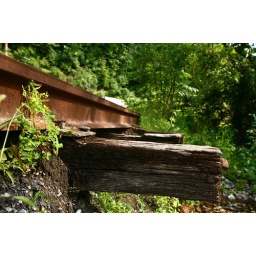
This old train track goes right into the ground in Bellefonte, PA.